St Pancras Lock

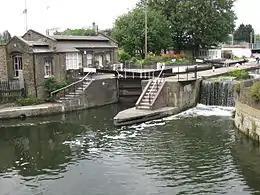
St Pancras Lock, 2013

St Pancras Lock is a lock on the Regent's Canal, in the London Borough of Camden, England. The St Pancras Basin is nearby.